Gowri Parvati Bayi

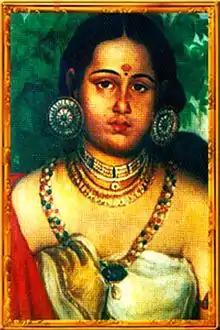

Maharani Uthrittathi Thirunal Gowri Parvathi Bayi (1802–1853) was the Regent of the Indian state of Travancore in 1815–1829. She succeeded her sister Maharani Gowri Lakshmi Bayi, till her regency was relinquished in favour of her nephew, Maharajah Swathi Thirunal.